Hani Zurob

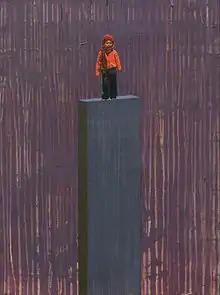
Hani Zurob's Waiting #6 (2011), Acrylic and Pigments on Canvas, 81 x 60 cm

Zurob's statement about this series reads, "'Standby' is a term that may cross the minds of a few people quickly, or if worse comes to the worst, for the unluckiest, "Standby" may represent just a few hours of "transit" or "an outstanding situation" in some airport or another; actually, in my personal situation, "Standby" goes beyond the simple geographical or linguistic criteria to refer explicitly to the whole Palestinian people who have been placed under such a situation for nearly sixty years now, i.e. since 1948!" These ideas were expanded upon in a monograph review in Harper's Bazaar Art Arabia, "In his mixed media "Standby" series, marking the 60th year of Israeli occupation, Zurob's disjointed bodies represent time far beyond just several hours in an airport – this is a temporary situation that has become permanent."